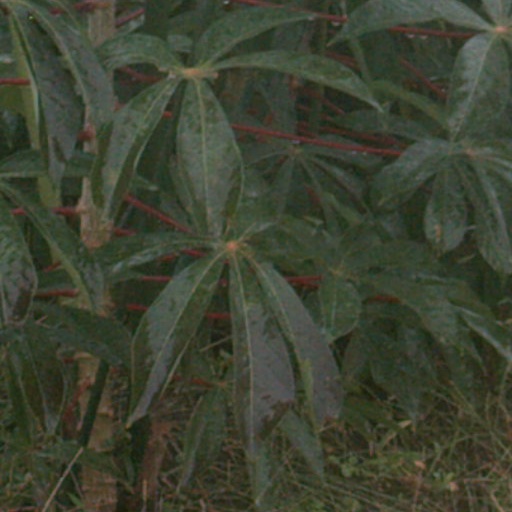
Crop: cassava